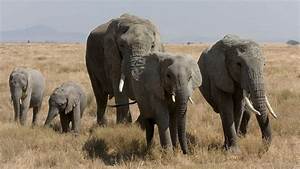
Label: elefante